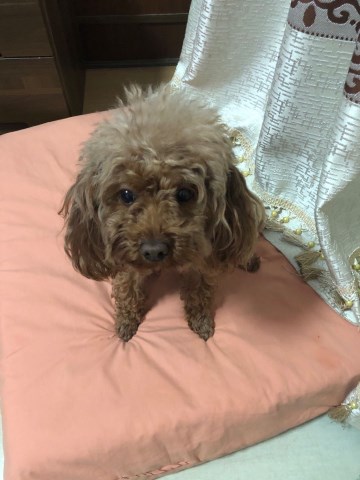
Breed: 7449-n000128-teddy